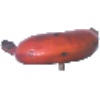
Label: Banana Red 1